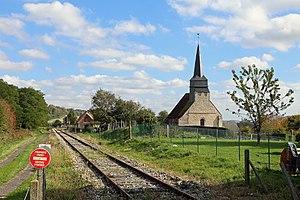
Sauchay-le-Bas (département de la Seine-Maritime, France)
La ligne de Rouxmesnil à Eu, parfois dénommée ligne de Dieppe au Tréport, est une voie ferrée à écartement standard, sise dans le département français de Seine-Inférieure, établie par la Compagnie des chemins de fer de l'Ouest dans le cadre du plan Freycinet. Inauguré en 1885, ce chemin de fer fut fermé aux voyageurs en 1938 et progressivement aux marchandises à partir 1972. Une partie de son parcours reste toutefois en exploitation pour assurer des transports spéciaux à destination de la centrale nucléaire de Penly.